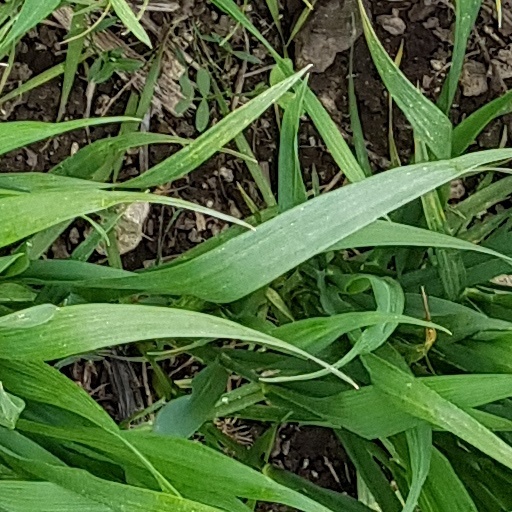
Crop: wheat